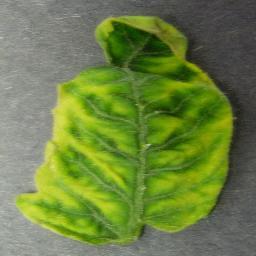
Label: Tomato___Tomato_Yellow_Leaf_Curl_Virus